Schwarzbier

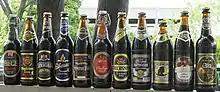
German Schwarzbier

The roots of Schwarzbier lie in Thuringia and Saxony. The oldest known black beer is "Braunschweiger Mumme", ("Brunswick Mum") brewed since the Middle Ages (the first documented mention is from 1390 in Braunschweig. The earliest documented mention in Thuringia is of Köstritzer brewery from 1543, a brewery which later started producing Schwarzbier and still produces it today. Present-day eastern Germany has many unique varieties of this style from regional breweries.